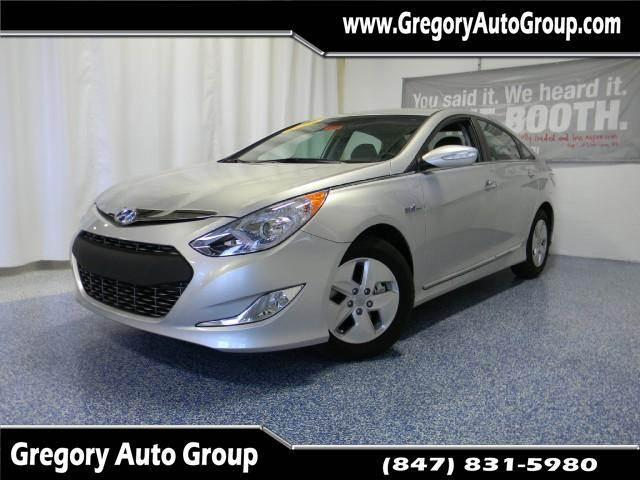
Car model: 2012 Hyundai Sonata Hybrid Sedan